Evo 2017

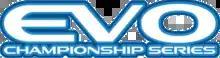

The 2017 Evolution Championship Series (commonly referred to as Evo 2017) was a fighting game event held in Las Vegas on July 14–16 that was part of the long-running Evolution Championship Series. The event offered tournaments for various fighting games, such as "Street Fighter V", "Tekken 7", and "Injustice 2". Over 10,000 people registered for the event with "Tekken 7" receiving double the number of players from the previous year.